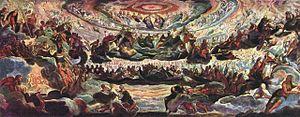
1588 est une année bissextile commençant un vendredi.